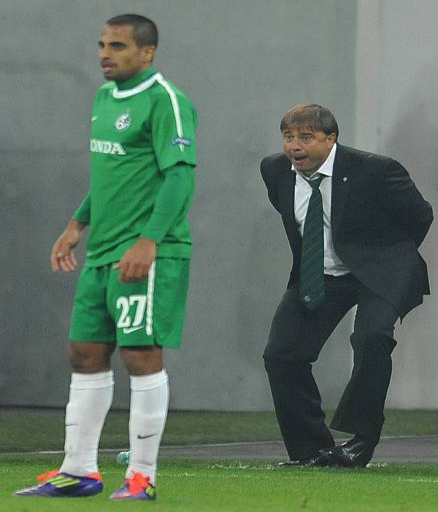
football player reacts during the football match .